Street Sk8er

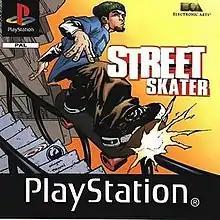
PAL cover art

Street Sk8er - known in PAL territories as Street Skater - is a skateboarding video game for the PlayStation. It was first released in Japan in 1998 under the name , then was licensed by Electronic Arts for distribution in 1999. It was re-released later in Japan as part of the Simple 1500 series of budget games under the name The Skateboard. It was released on the PlayStation 3 in Europe as a download via the PlayStation Store in May 2008.